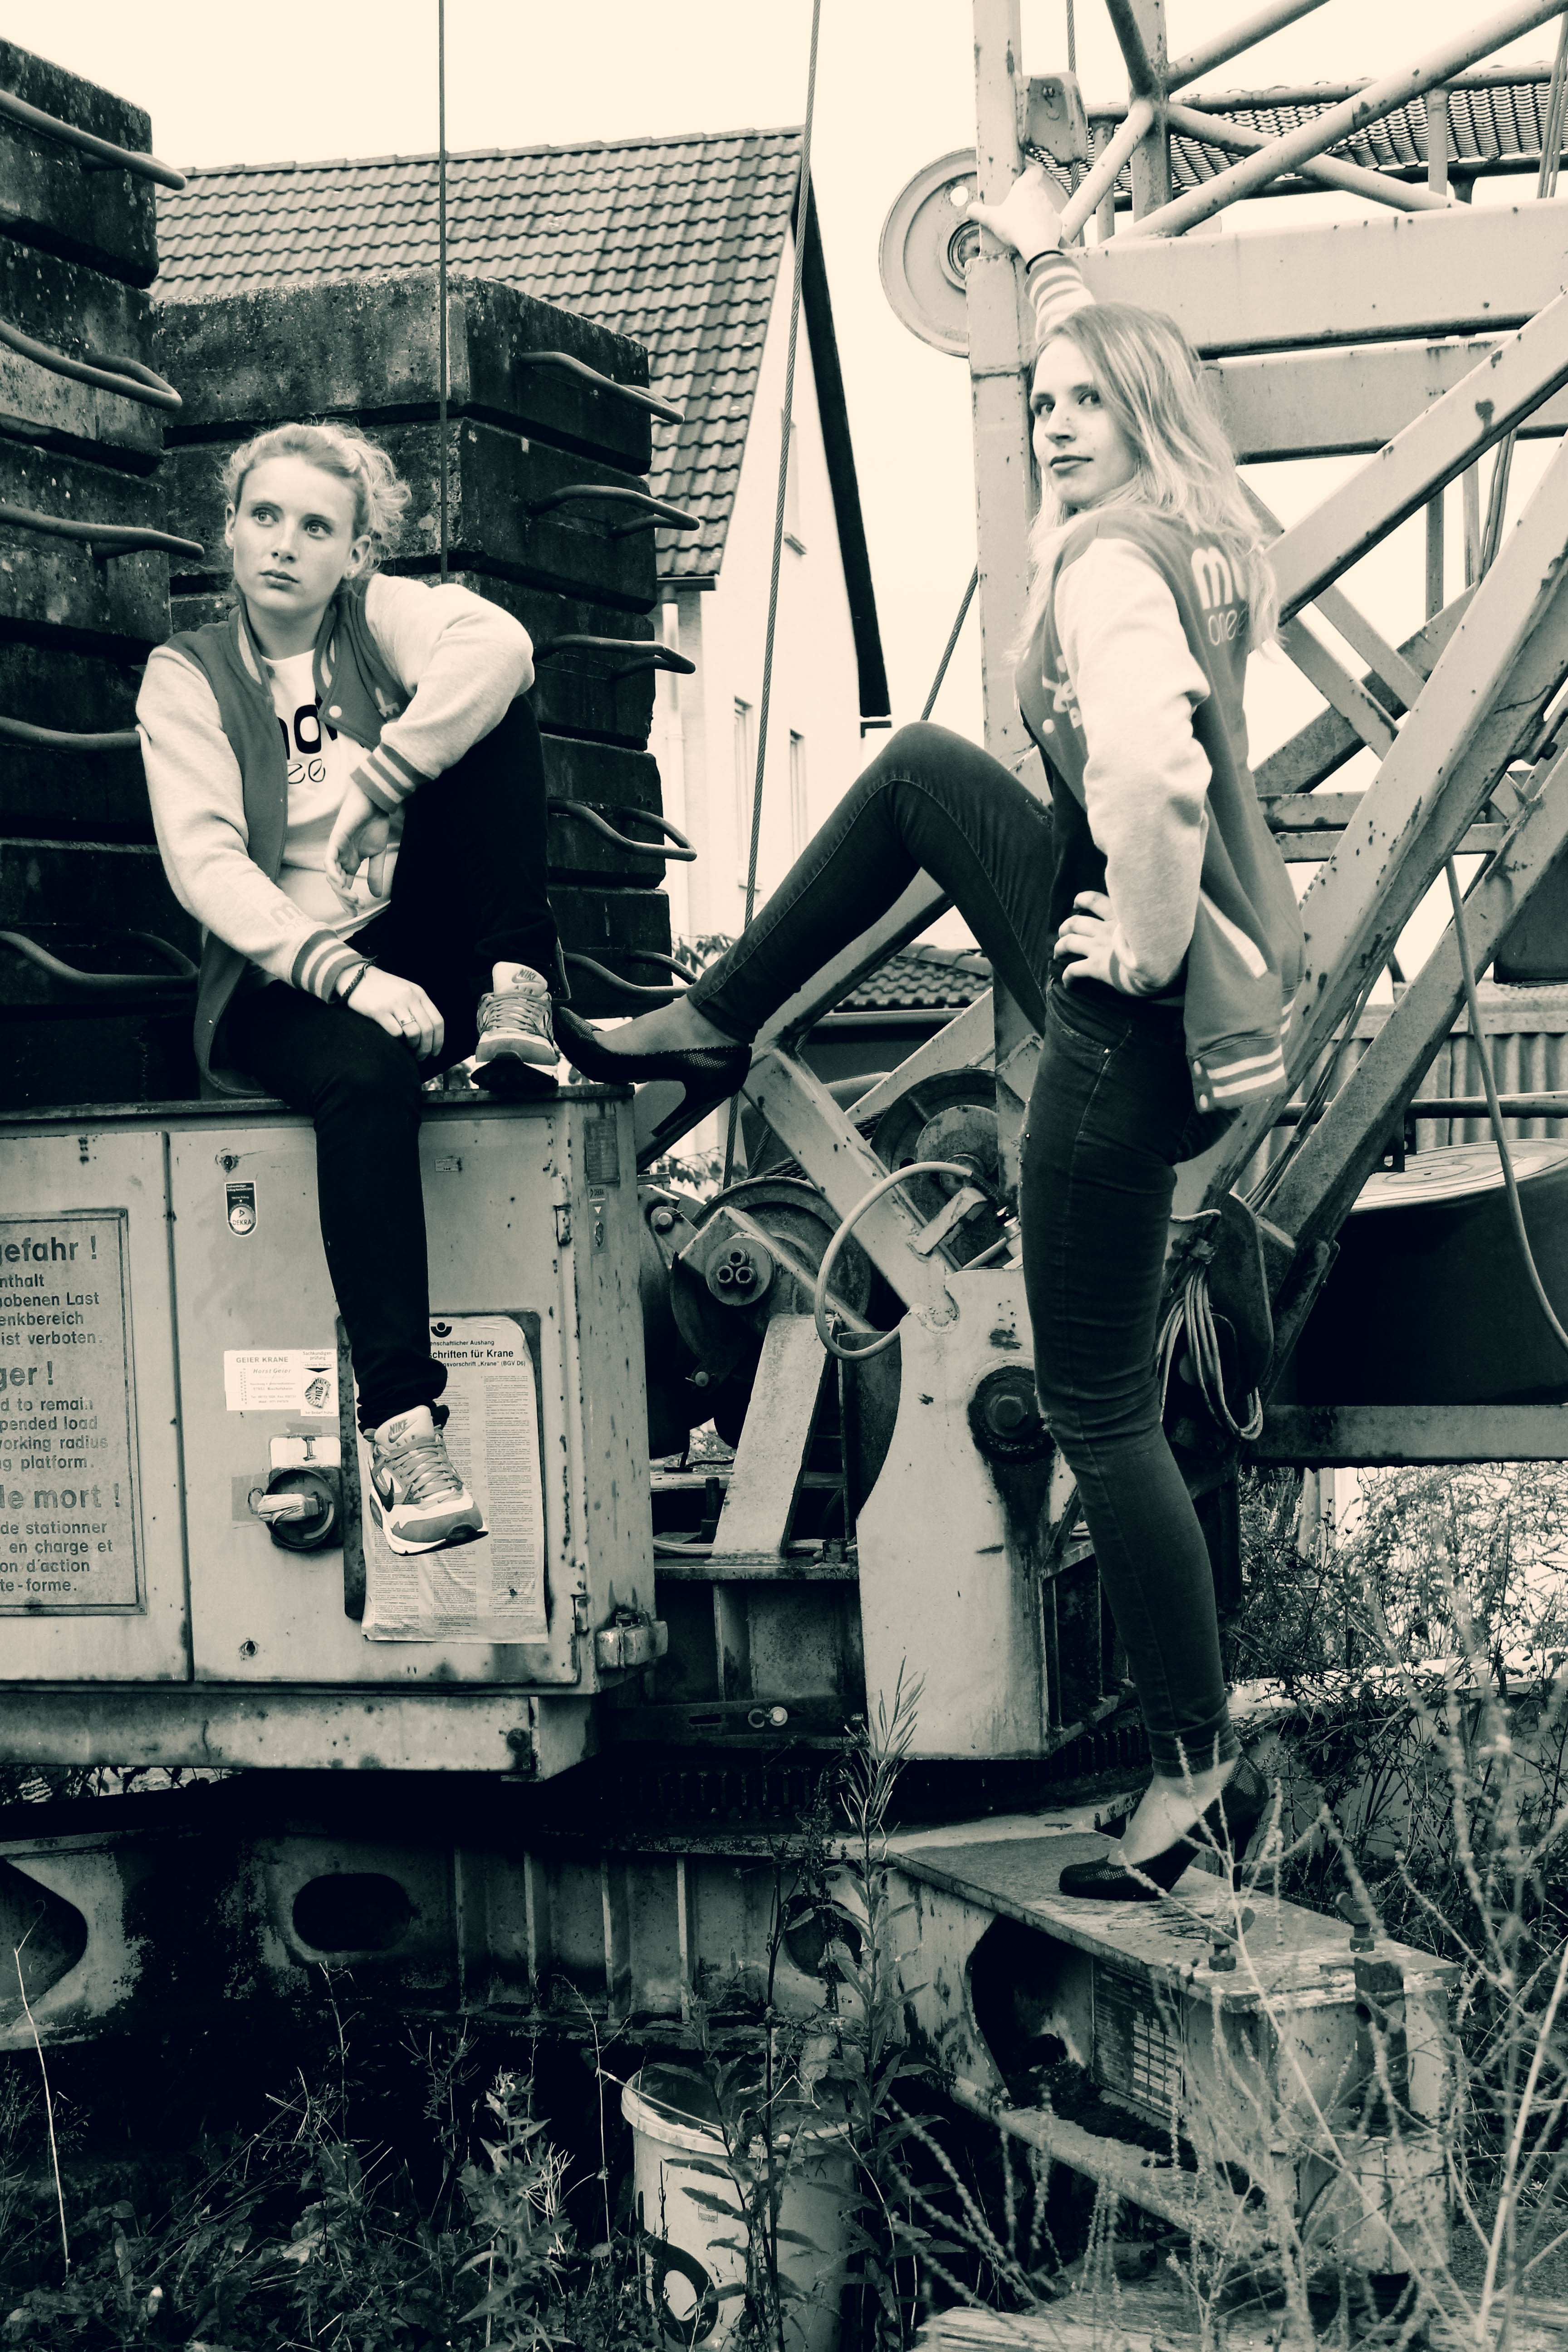
woman, view, female, metal, women, photograph, sexy, site, clothes, dreamy, chic